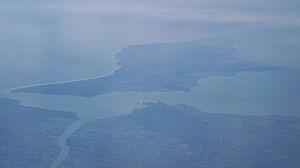
L'île d'Oléron, face à l'estuaire de la Seudre (Charente-Maritime, France)
L’île d’Oléron est située dans le golfe de Gascogne, en région Nouvelle-Aquitaine, au large des côtes de la Charente-Maritime dont elle fait partie, à 1,5 km de la pointe Espagnole et à 14,5 km au nord de l'estuaire de la Gironde. Avec les îles de Ré, d'Aix, Madame et Nôle, elle fait partie de l'archipel charentais ; elle est séparée de la presqu'île de Marennes par le coureau d'Oléron, au nord, et de la presqu'île d'Arvert par le pertuis de Maumusson, au sud.
Anita Béatrix Marthe Conti, née Caracotchian le 17 mai 1899 à Ermont et morte le 25 décembre 1997 à Douarnenez, est une océanographe et photographe française.